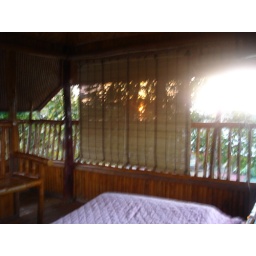
in Zambales - uncle amy's resort has a 3-level tree house in the backyard